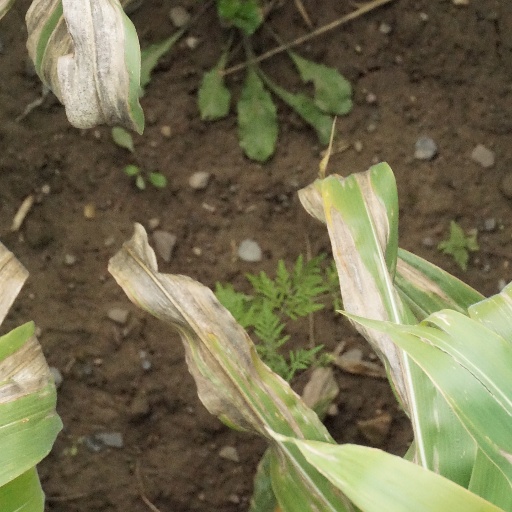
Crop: maize; corn